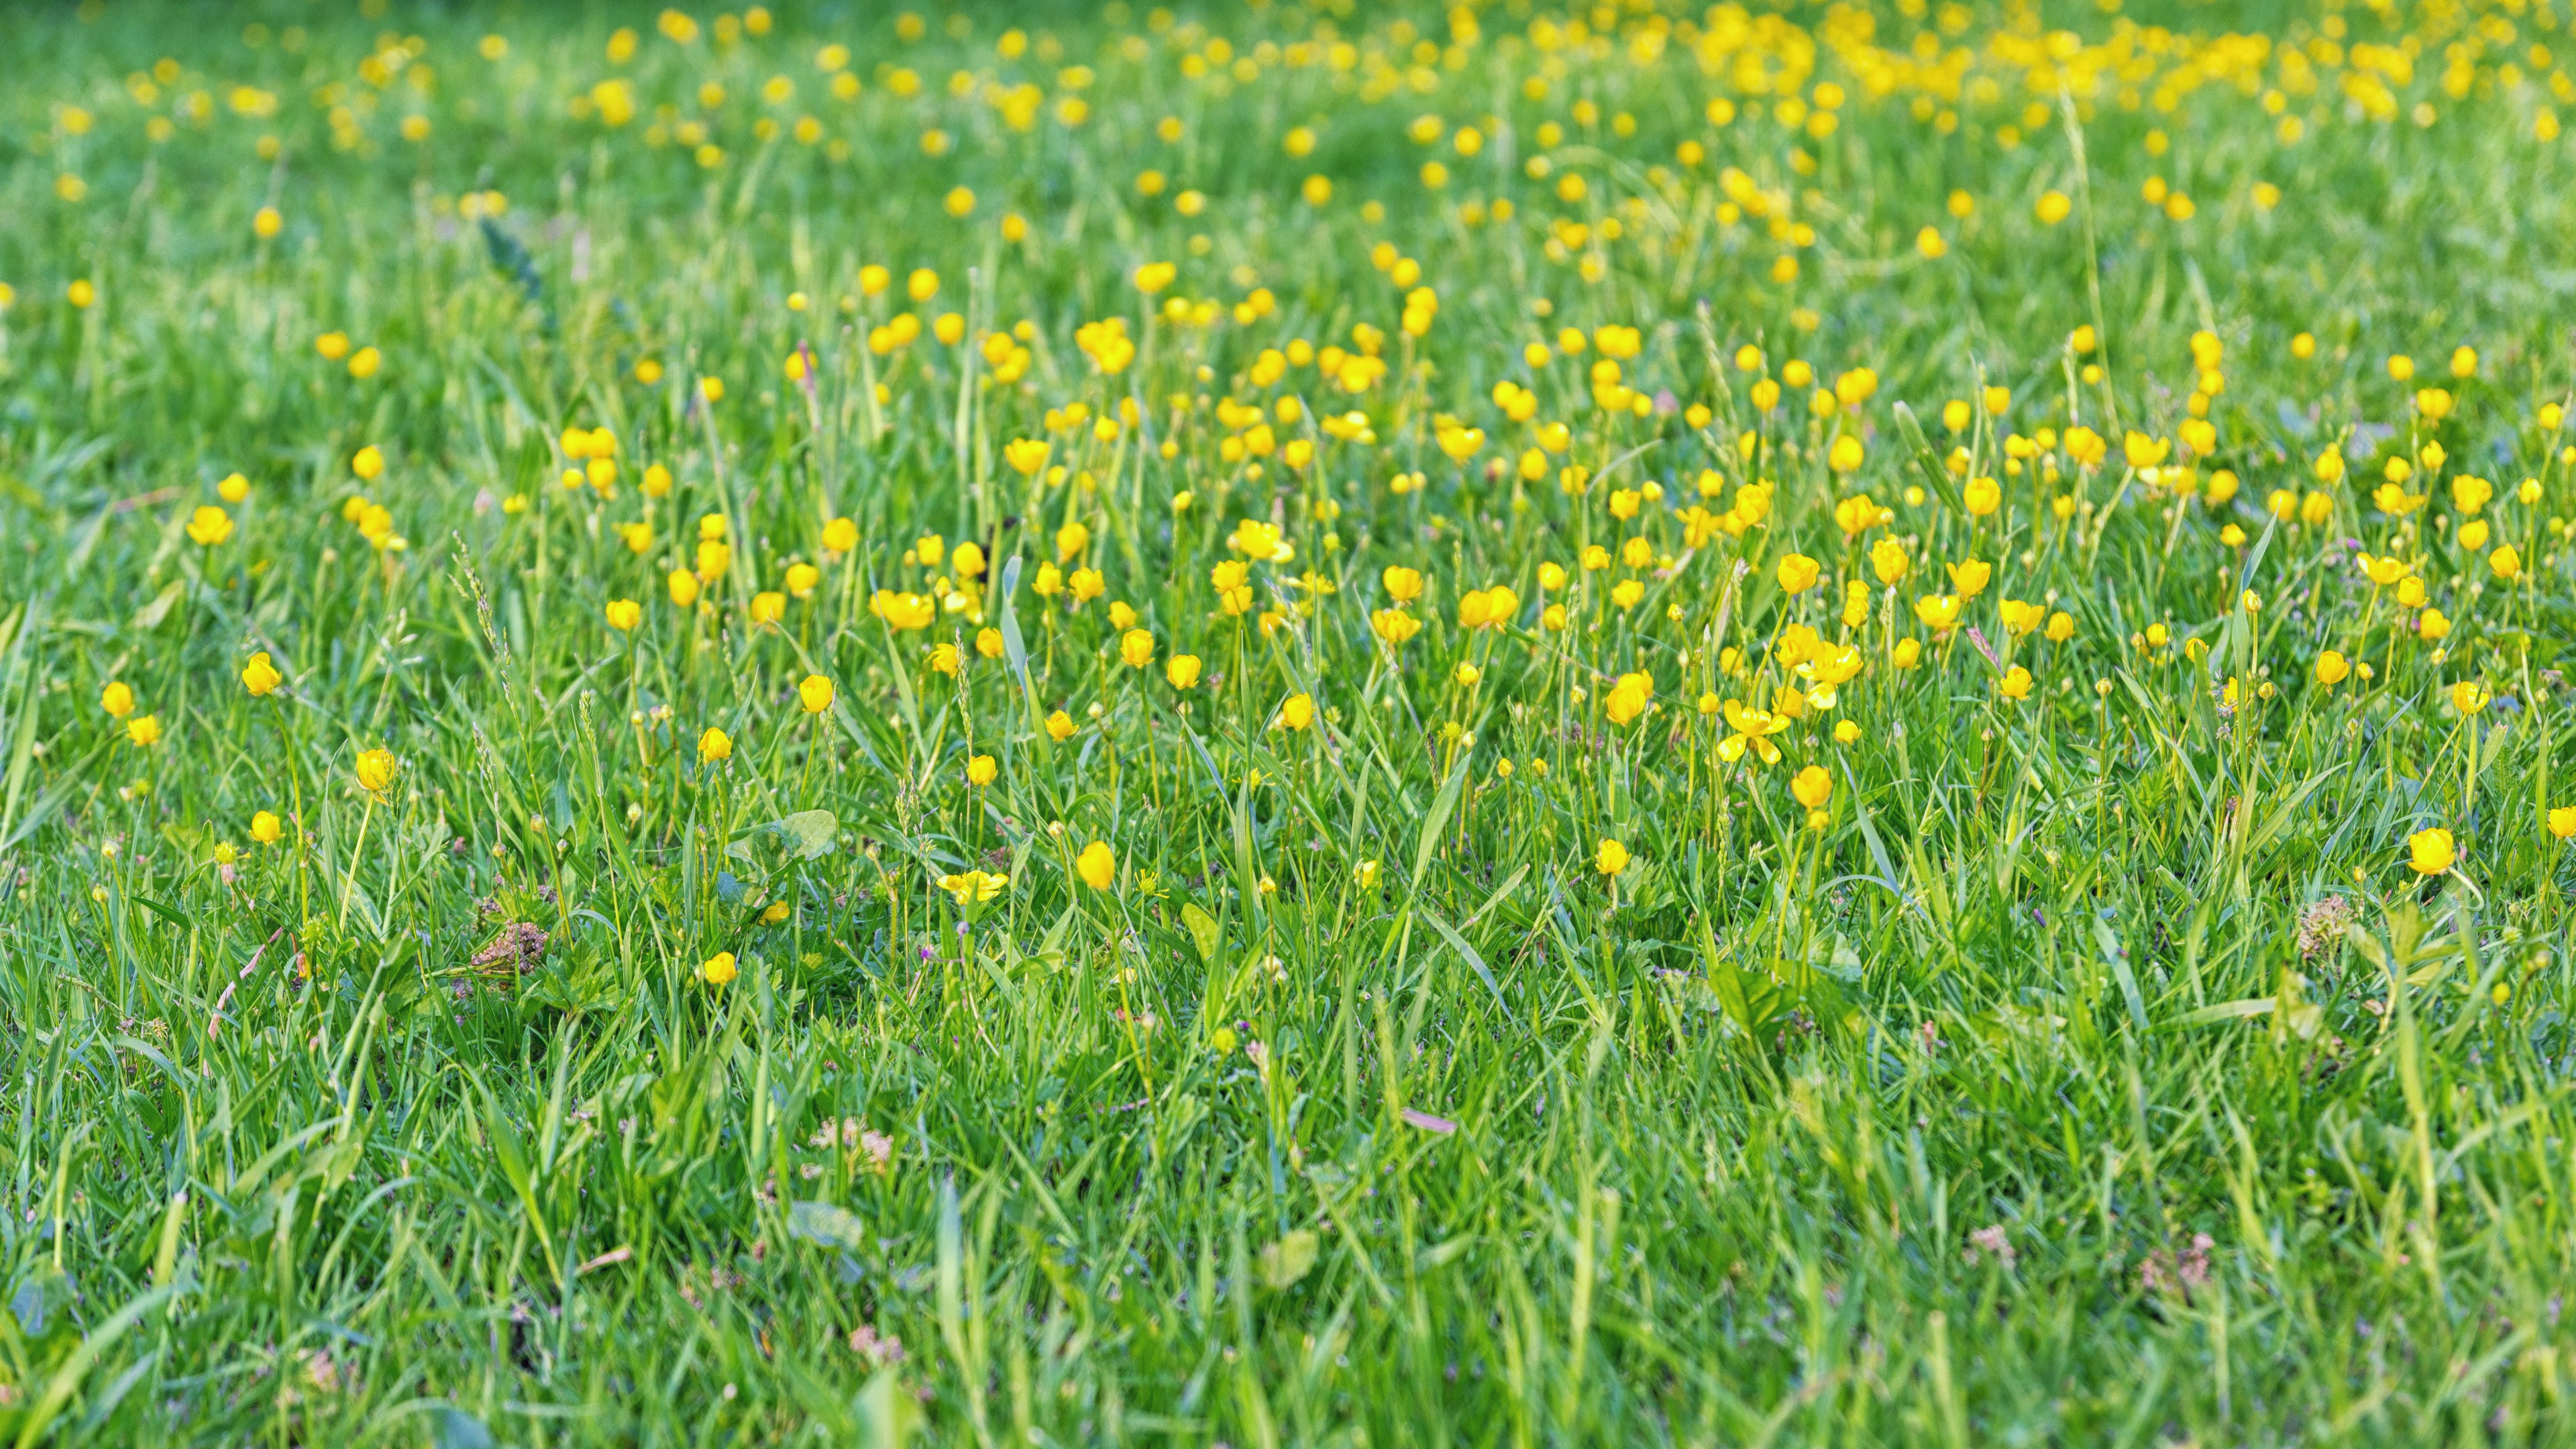
grass, plant, field, lawn, meadow, prairie, flower, green, pasture, agriculture, plain, wildflower, grassland, habitat, steppe, flowering plant, natural environment, grass family, land plant